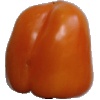
Label: Pepper Orange 1